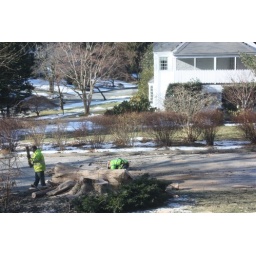
just shaking the house by chopping down a giant tree on my lawn, no big deal.